Bombs on Monte Carlo (1960 film)

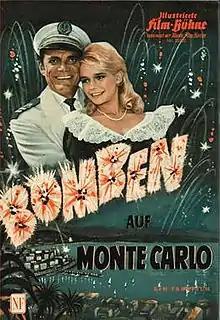
German film poster

Bombs on Monte Carlo is a 1960 German comedy film directed by Georg Jacoby and starring Eddie Constantine, Marion Michael and Gunther Philipp. The film was based on a novel by Fritz Reck-Malleczewen which had already been adapted as a film in 1931 as "Bombs on Monte Carlo".